Stephan Andersen

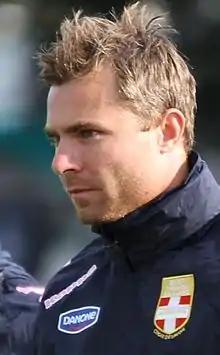
In training with Evian.

Stephan Maigaard Andersen (born 26 November 1981) is a Danish former professional football player, who played as a goalkeeper. He was a full international for the Denmark national team and was chosen to represent his country at UEFA Euro 2004, the 2010 FIFA World Cup and UEFA Euro 2012.